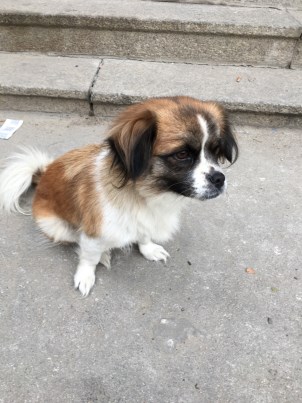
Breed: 3336-n000121-chinese_rural_dog